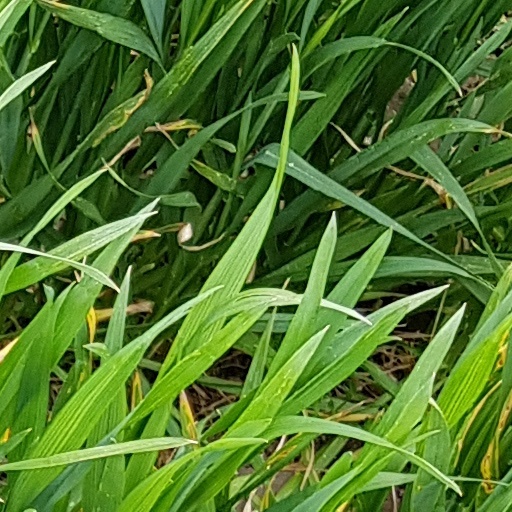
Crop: wheat